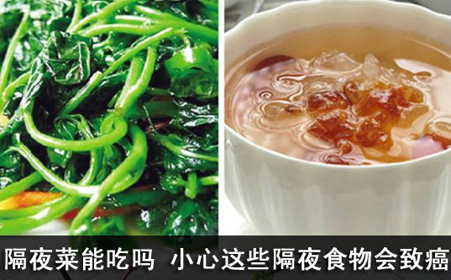
Label: trash